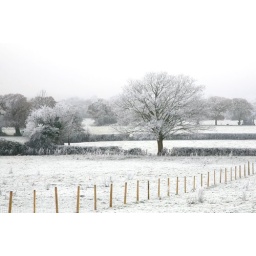
winter scene with new wooden fence posts in colour